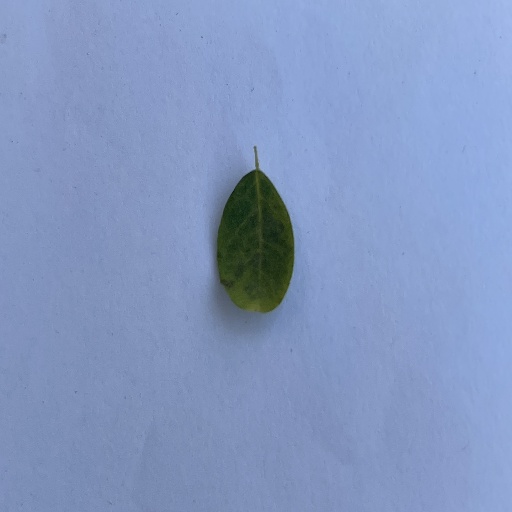
Species: Sojina
Leaf condition: Bacterial Spot